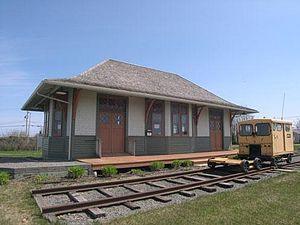
La gare de Mont-Joli est située sur l'avenue de la Gare dans la ville de Mont-Joli, Québec. La gare est munie d'accès pour les handicapés. La gare de Mont-Joli est desservie par deux lignes de Via Rail Canada en provenance de Montréal et de Gaspé. Elle fut reconnu comme gare patrimoniale le 4 janvier 1993.
Liste des lieux patrimoniaux du Bas-Saint-Laurent au Québec inscrit au répertoire des lieux patrimoniaux du Canada.
La gare de Rivière-Blanche est une ancienne gare ferroviaire canadienne de la ligne de Mont-Joli à Matane. Elle est située sur le territoire de la Municipalité locale de Saint-Ulric, dans la municipalité régionale de comté de La Matanie au Québec.
Cette liste recense les biens du patrimoine immobilier du Bas-Saint-Laurent inscrits au répertoire du patrimoine culturel du Québec. Cette liste est divisée par municipalité régionale de comté géographique.